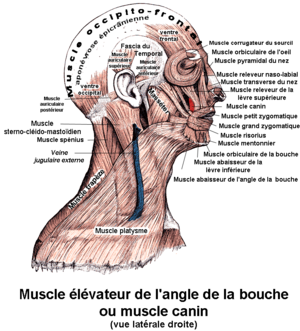
Muscle canin ou muscle élévateur de l'angle de la bouche. Anatomie humaine
Le muscle élévateur de l'angle de la bouche ou muscle canin est un muscle de la face qui est élévateur de la lèvre supérieure.